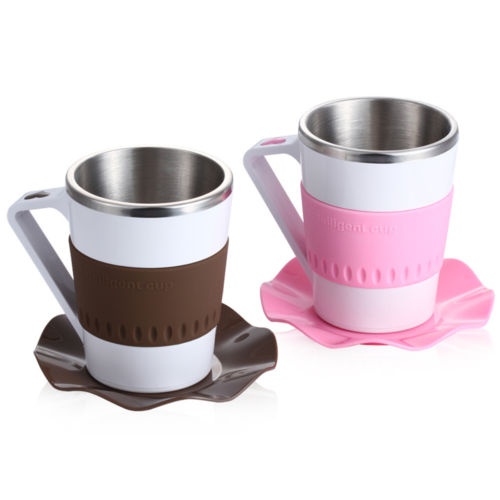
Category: mug